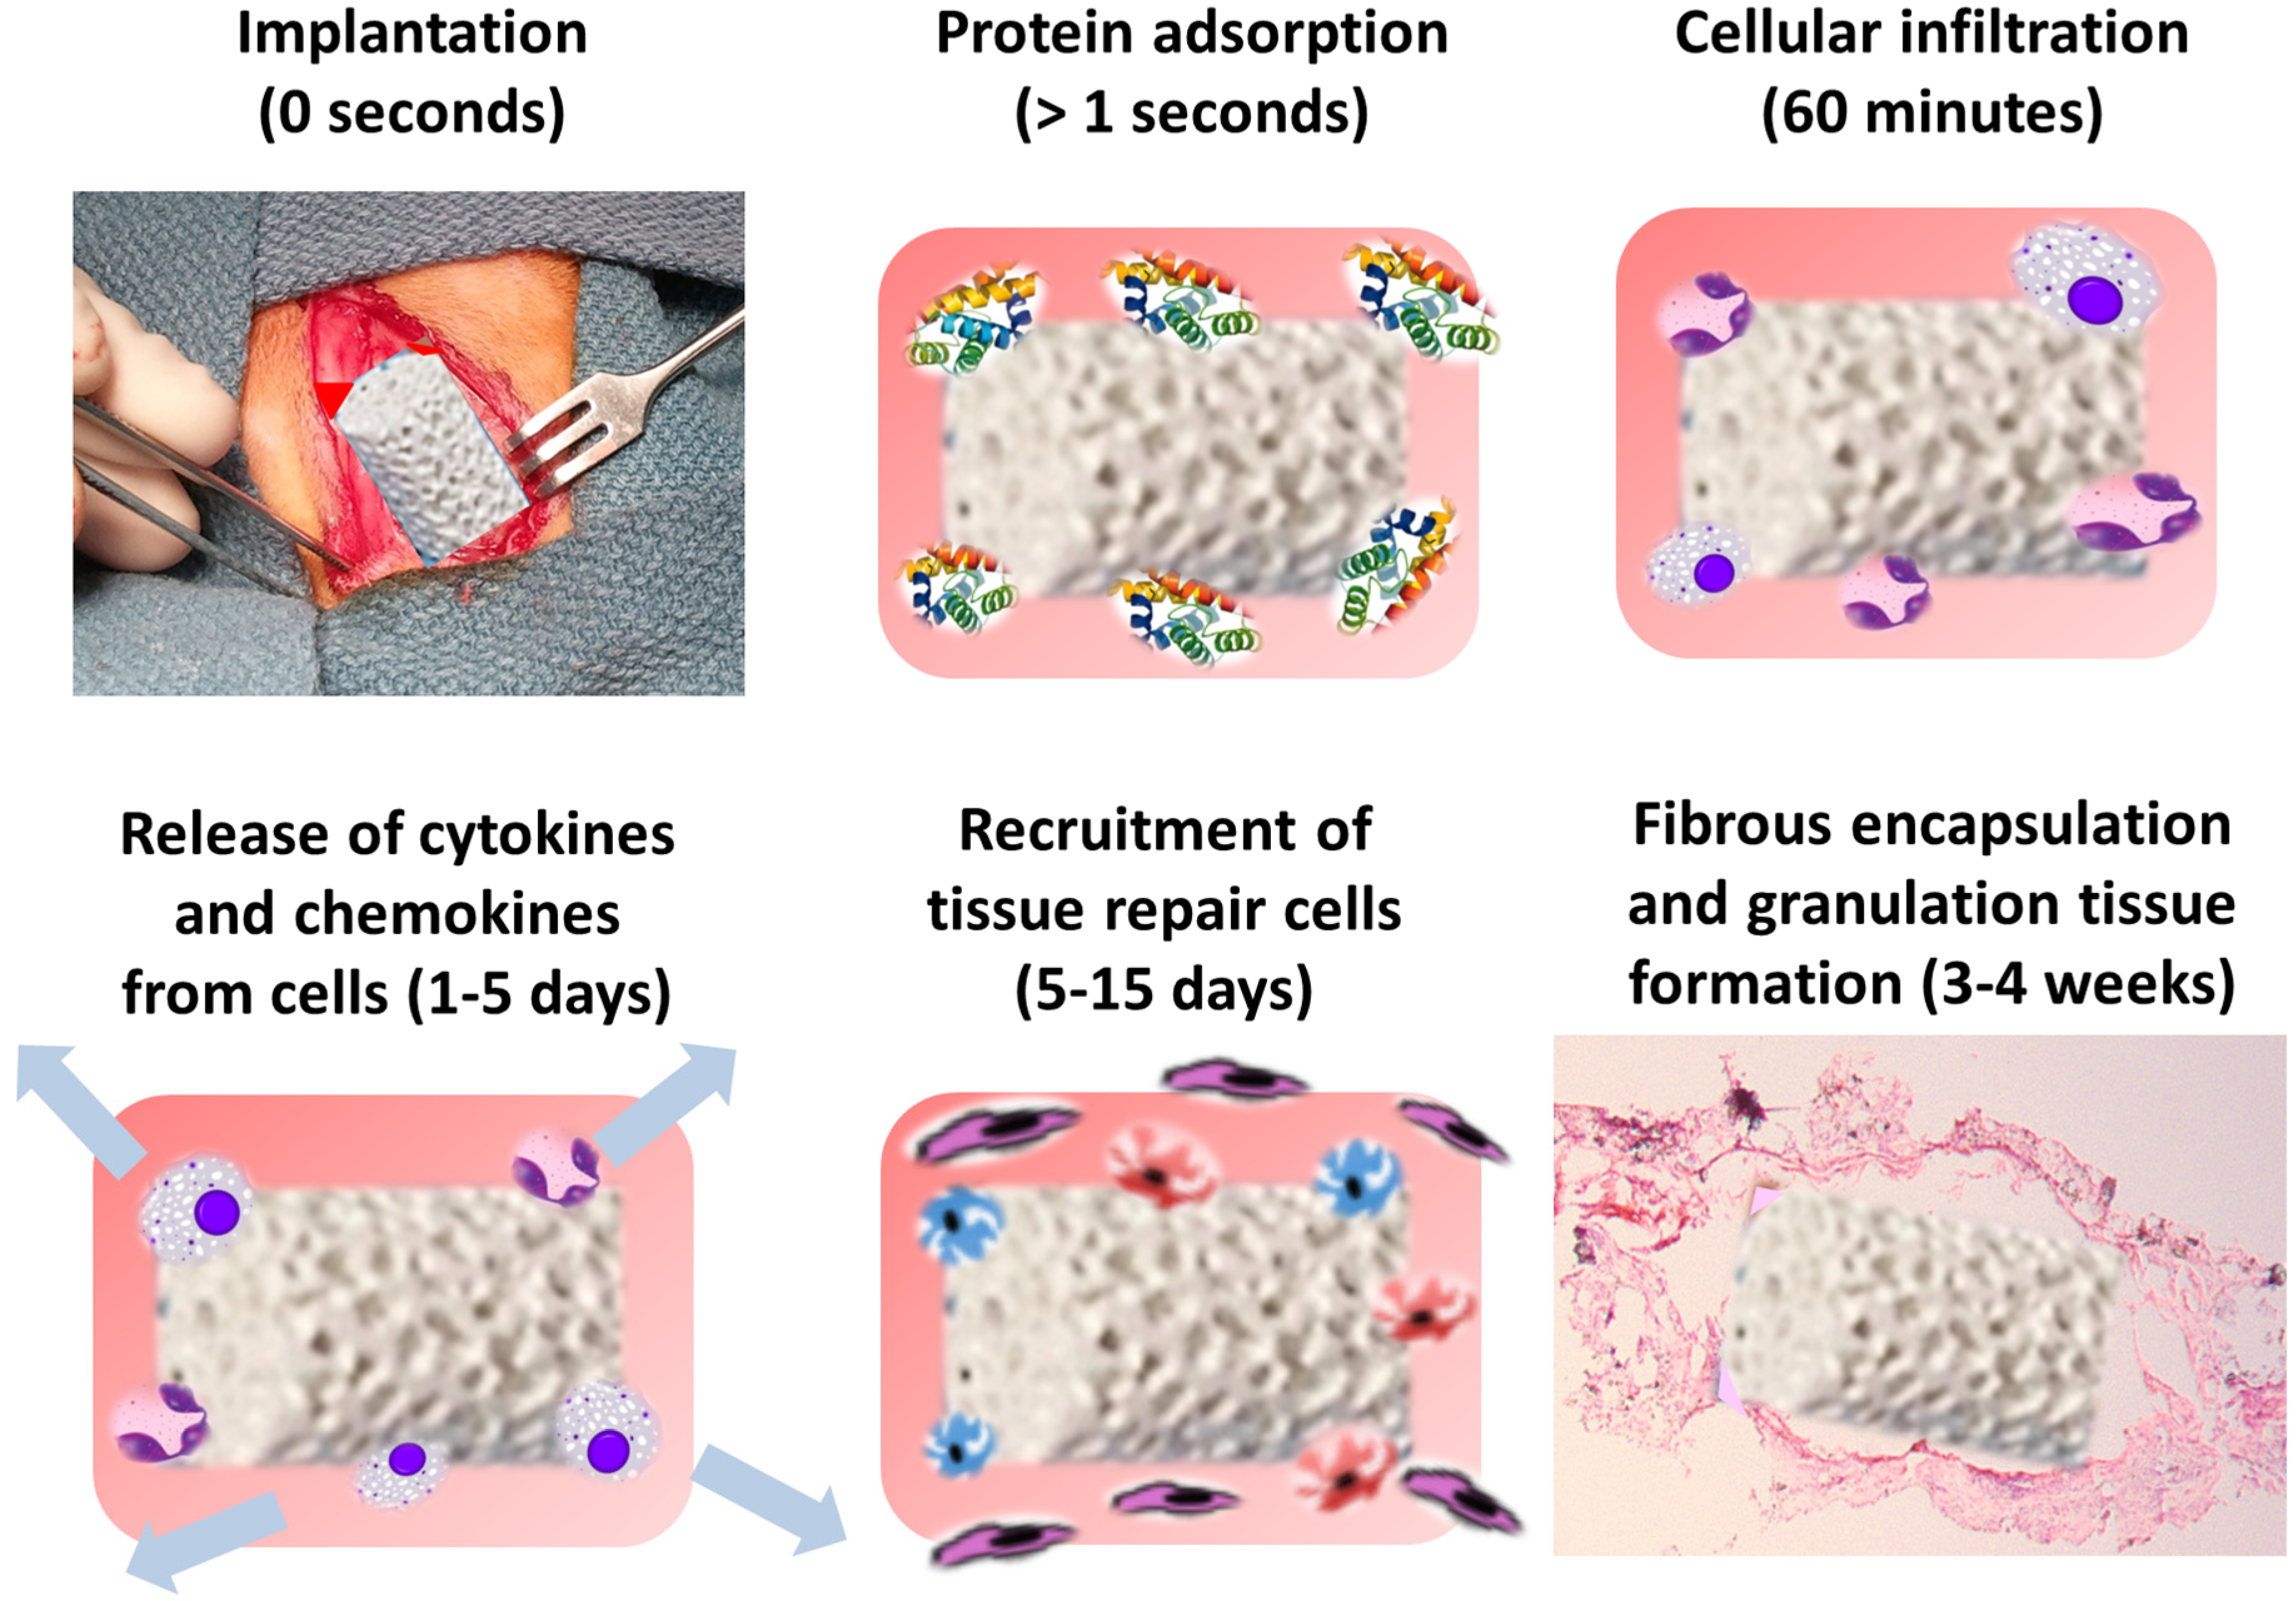
Figure showing the bodies reaction to biomaterial implantation.
Specialty: biomedical engineering / devices
Image credit: Zeeshan Sheikh, Patricia J. Brooks, Oriyah Barzilay, Noah Fine, and Michael Glogauer